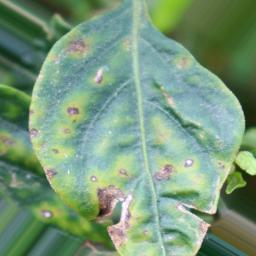
Label: cercospora